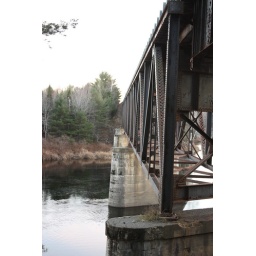
Former train bridge crossing Piscataquis River in Medford, Maine. Now used by every one else.